Clarence H. Johnston Sr.

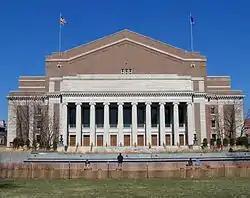
Northrop Auditorium (1929)

Johnston never officially retired, but backed off on his practice after the State Architect position dissolved in 1931. He died December 29, 1936.